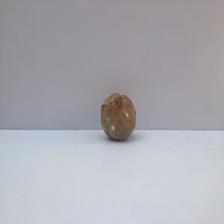
Size: Spoiled